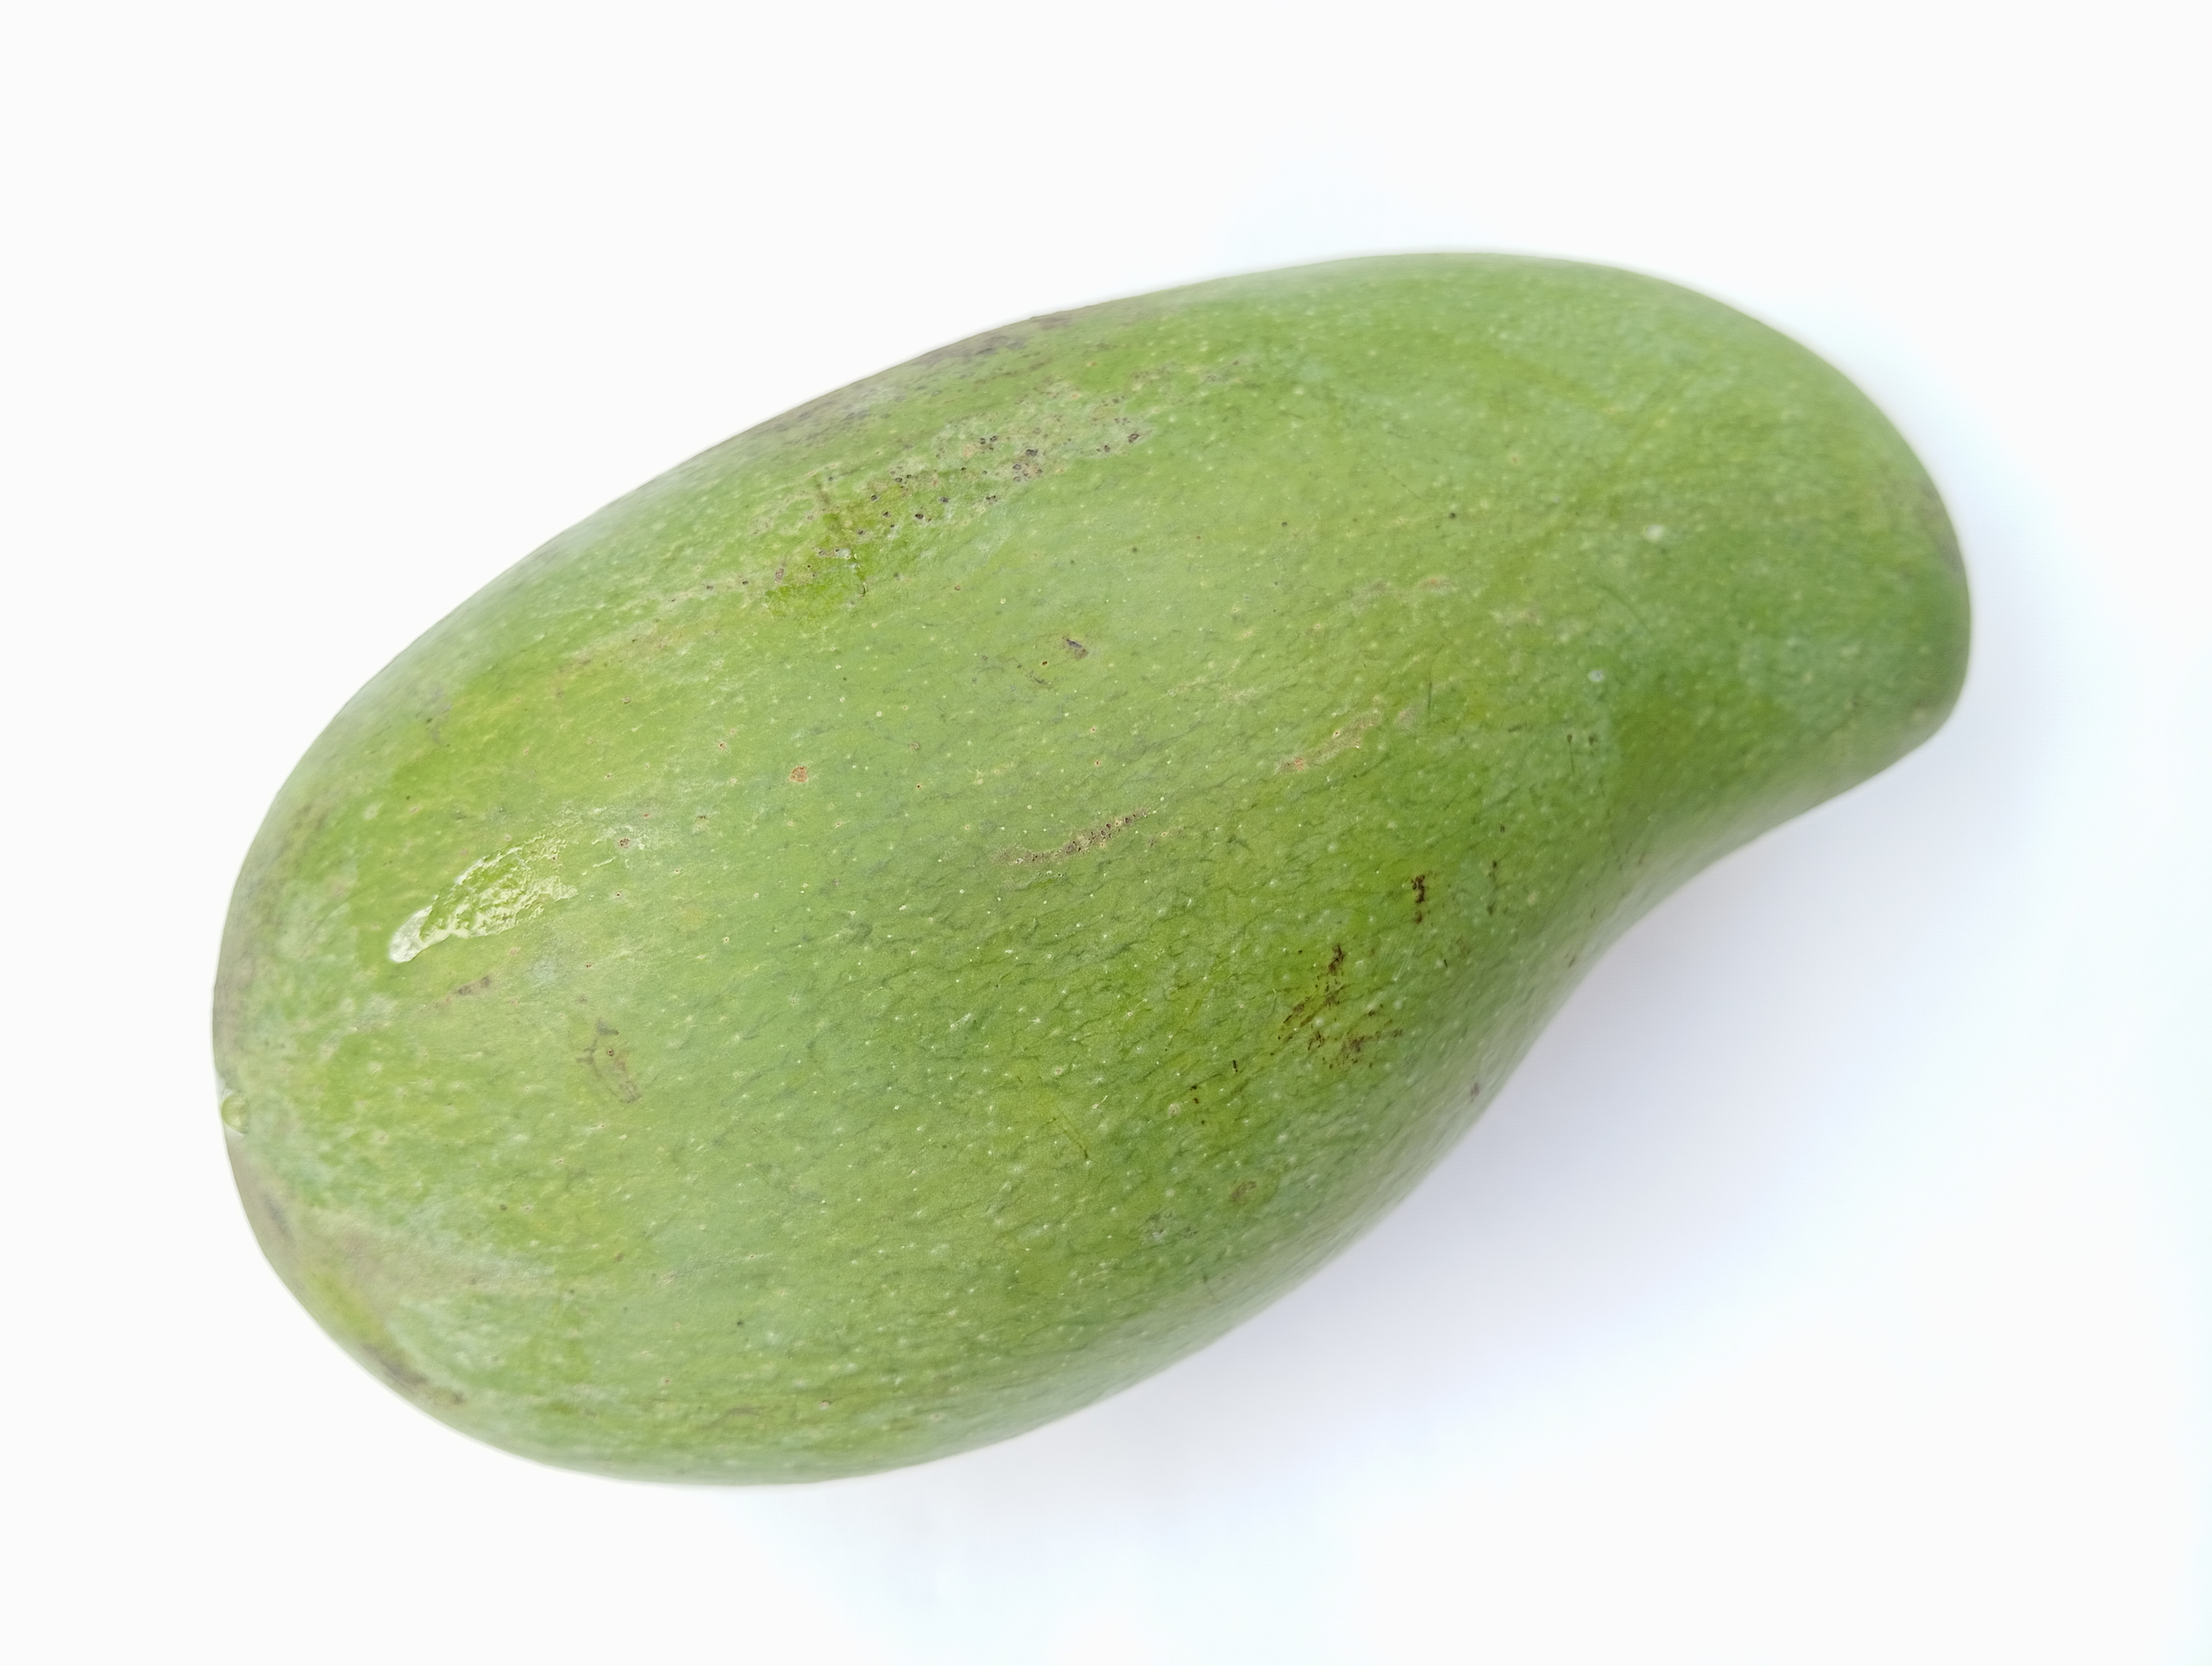
Mango variety: Amrapali